Sosnowiec Ghetto

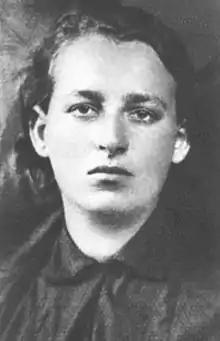
Frumka Płotnicka, age 29, led the uprising in the Będzin Ghetto adjacent to Sosnowiec

There had been considerable underground activity among the Jews in Sosnowiec and Będzin Ghetto nearby, organized by the youth organizations Ha-No'ar ha-Ziyyoni, Gordonia, and Ha-Shomer ha-Za'ir. During the final major deportation push in August 1943, the Jewish Combat Organization (ŻOB) in Będzin and Sosnowiec staged an uprising against the Germans. The uprising, which began on 3 August 1943, was led by Cwi (Tzvi) Brandes, Frumka Płotnicka, and the Kożuch brothers. It was the final act of defiance of the local population with no chance of success. Most of the young Jewish fighters perished (400 killed in action), fighting the overwhelming German forces. The last Holocaust transport to Auschwitz-Birkenau with Jews forced to bury the dead, left Sosnowiec on 15 January 1944.